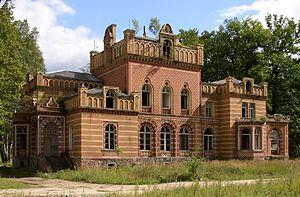
Le manoir de Gentzrode est un petit château brandebourgeois situé dans la municipalité de Neuruppin, hors des limites de la ville. Il a été construit en 1876-1877 en style mauresque pour Alexander Gentz. Il est aujourd'hui abandonné.